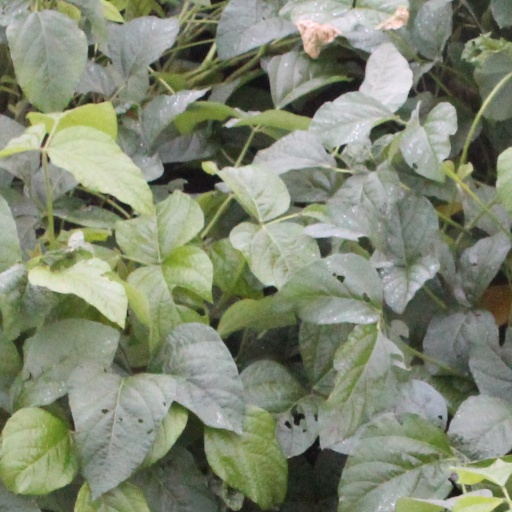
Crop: soybean